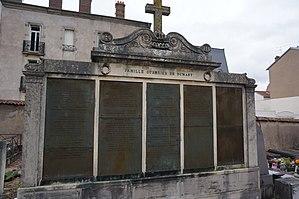
Cimetière de Préville
La famille Guerrier de Dumast, anciennement Dumast ou du Mast, originaire du Roussillon et fixée ensuite en Lorraine a obtenu un titre de baron héréditaire le 27 novembre 1817.